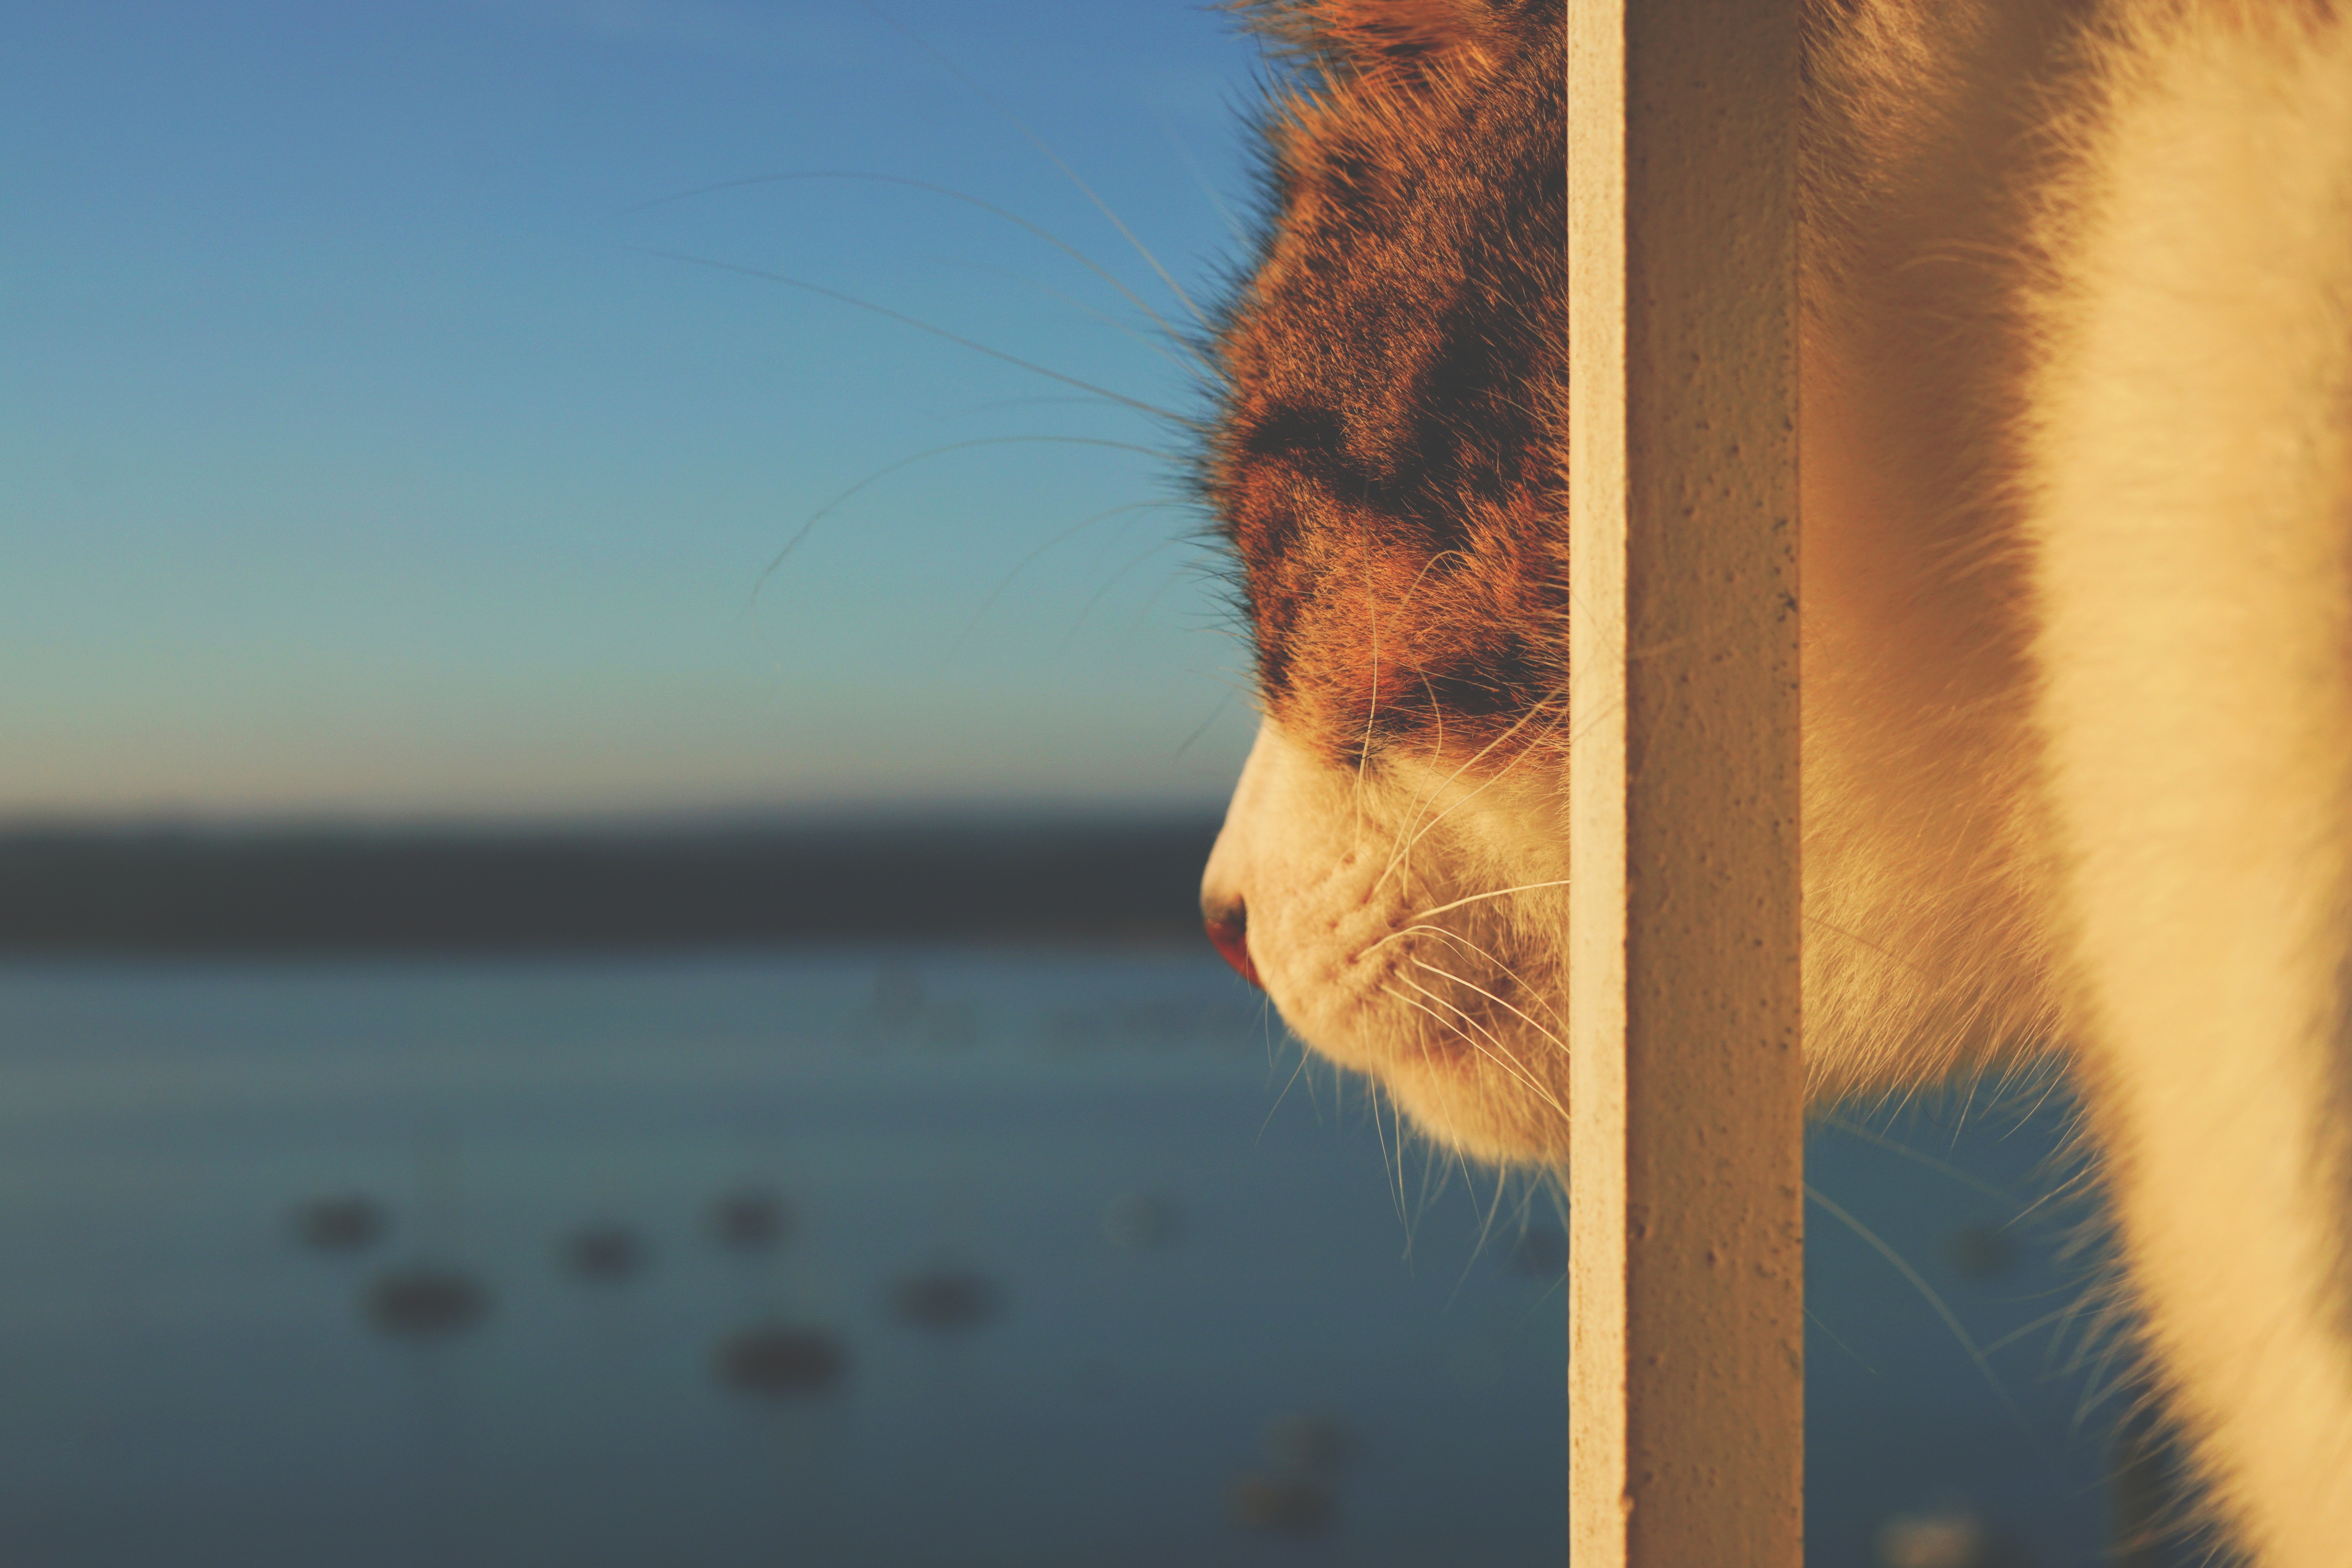
sunlight, morning, wildlife, reflection, cat, mammal, fauna, close up, whiskers, cat like mammal